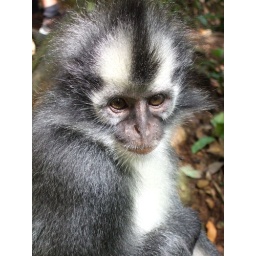
A wild Thomas leaf monkey having a nice life in the rain forest in Sumatra